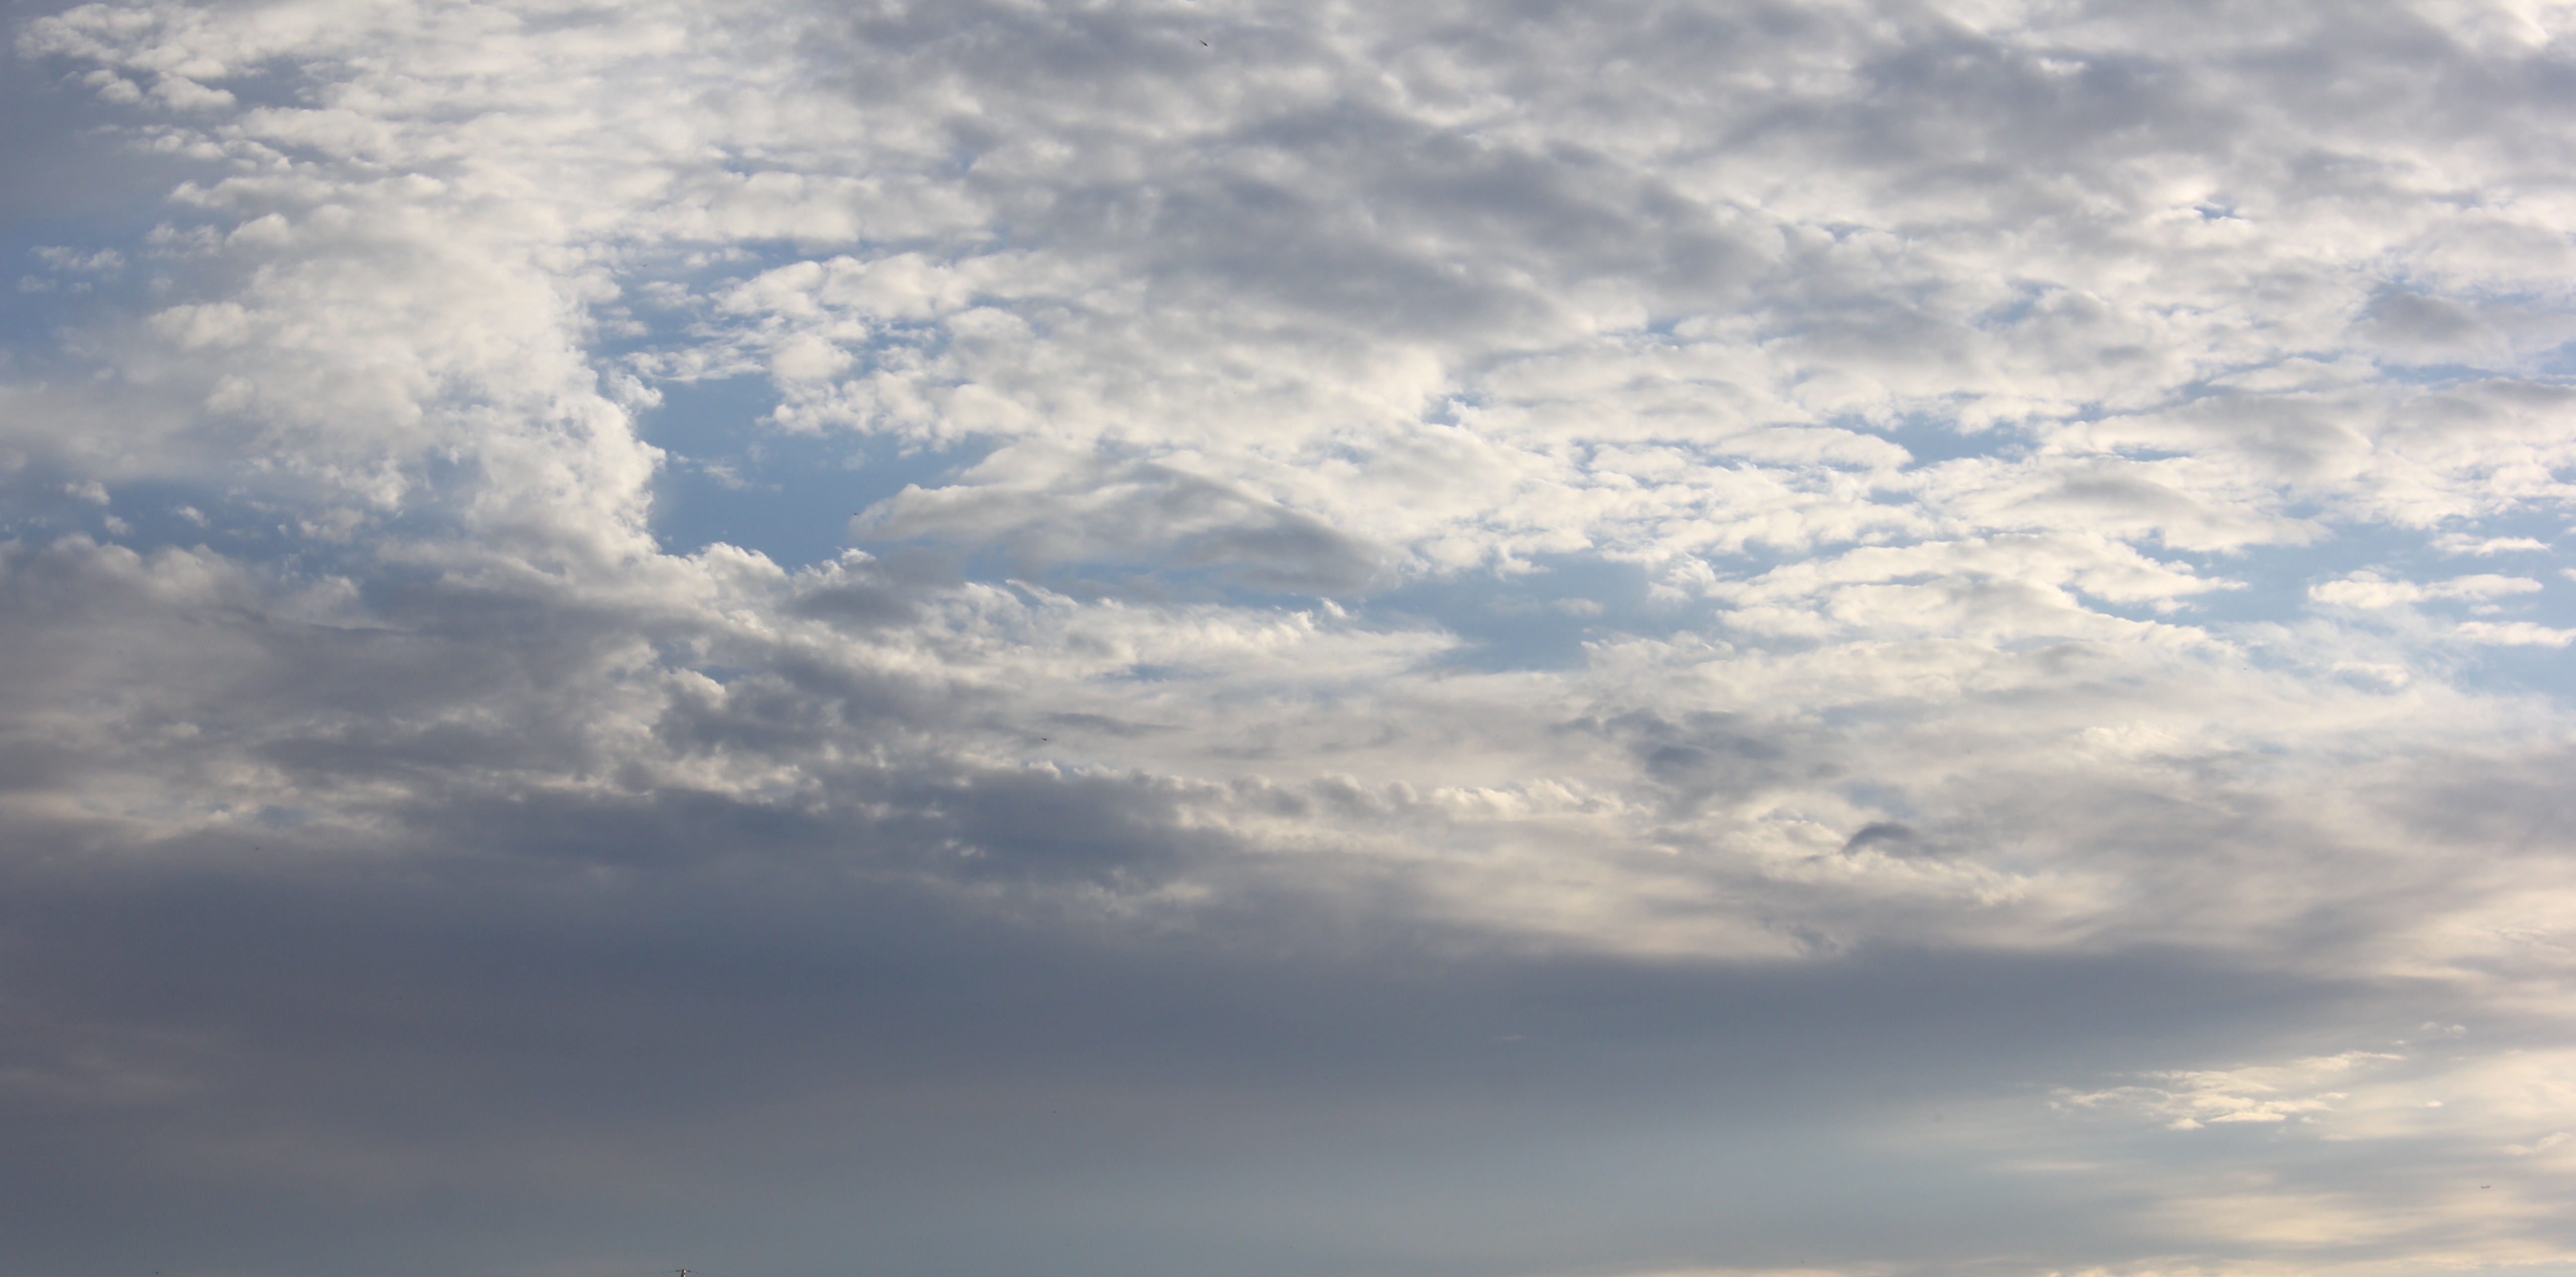
Cloud type: Nimbostratus